Roh Moo-hyun

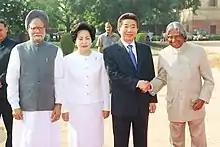
Roh and his wife Kwon Yang-sook in India with Manmohan Singh and A.P.J Abdul Kalam in 2004

As a part of his balanced national development campaign to reverse the concentration of wealth in Seoul, Roh also pursued a plan to relocate the capital 100 miles away to South Chungcheong Province, ostensibly to relieve congestion. Roh had made this promise during his campaign, and pursued its fulfillment, despite convincing few voters outside the Chungcheong region of the benefits of the move. After much controversy, the Constitutional Court obviated Roh's plans by ruling that the relocation of the capital was unconstitutional because it 'opposes the custom that has to be considered as the constitution', thus inflicting a huge blow to Roh's political standing. Roh's plan was then amended to the creation of an "administrative capital", though this plan has also not yet seen completion. The issue of the proposed "administrative capital" remains controversial as of 2010 in plans for Sejong City, the exact nature of which continues to be a politically divisive issue even within the ruling Grand National Party.